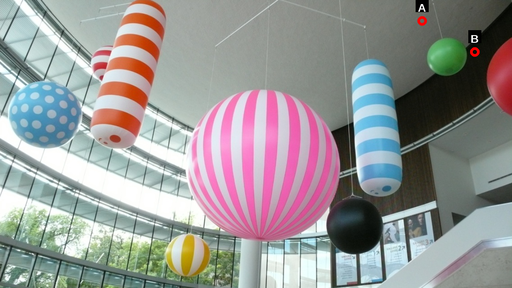
Question: Two points are circled on the image, labeled by A and B beside each circle. Which point is closer to the camera?
Select from the following choices.
(A) A is closer
(B) B is closer
Answer: A